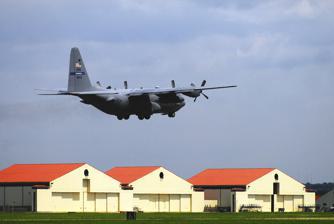
Building: Maxwell Air Force Base
Country: United States of America
Year built: 1918
United States Air Force base in Montgomery, Alabama Maxwell Air Force Base Montgomery , Alabama in the United States of America A C-130 Hercules aircraft of the 908th Airlift Wing takes off from Maxwell AFB with the wing's maintenance hangars in the background. Maxwell AFB Show map of Alabama Maxwell AFB Show map of the United States Maxwell AFB Show map of North America Coordinates 32°22′45″N 86°21′45″W / 32.37917°N 86.36250°W / 32.37917; -86.36250 Type US Air Force base Site information Owner Department of Defense Operator US Air Force (USAF) Controlled by Air Education and Training Command (AETC) Condition Operational Website www.maxwell.af.mil Site history Built 1910 ( 1910 ) (as the Wright Flying School ) In use 1910 – present Garrison information Current commander Colonel Ryan Richardson Garrison 42nd Air Base Wing (host) Airfield information Identifiers IATA : MXF, ICAO : KMXF, FAA LID : MXF, WMO : 722265 Elevation 52.1 metres (171 ft) AMSL Runways Direction Length and surface 15/33 2,440.8 metres (8,008 ft) asphalt Landing zone 918.9 metres (3,015 ft) asphalt Source: Federal Aviation Administration Maxwell Air Force Base ( IATA : MXF , ICAO : KMXF , FAA LID : MXF ), officially known as Maxwell-Gunter Air Force Base , is a United States Air Force (USAF) installation under the Air Education and Training Command (AETC). The installation is located in Montgomery, Alabama , United States. Occupying the site of the first Wright Flying School , it was named in honor of Second Lieutenant William C. Maxwell , a native of Atmore, Alabama . The base is the headquarters of Air University (AU), a major component of Air Education and Training Command (AETC), and is the U.S. Air Force's center for Joint Professional Military Education (PME). The host wing for Maxwell-Gunter is the 42d Air Base Wing (42 ABW). The Air Force Reserve Command 's 908th Flying Training Wing (formerly Airlift Wing) (908 AW) is a tenant unit and the only operational flying unit at Maxwell. The 908 AW and its subordinate [703d Helicopter Squadron (703 HS)[357th Airlift Squadron]] (357 AS) operates eight C-130H Hercules aircraft for theater airlift in support of combatant commanders worldwide. As an AFRC airlift unit, the 908th is operationally gained by the Air Mobility Command (AMC). Gunter Annex is a separate installation under the 42 ABW. Originally known as Gunter Field, it later became known as Gunter Air Force Station (Gunter AFS) when its runways were closed and its operational flying activity eliminated. It was later renamed Gunter Air Force Base (Gunter AFB) during the 1980s. As a hedge against future Base Realignment and Closure (BRAC) closure actions, Gunter AFB was consolidated under Maxwell AFB in March 1992 to create a combined installation known as Maxwell/Gunter AFB. Maxwell AFB is also the site of Federal Prison Camp, Montgomery , a minimum security facility for male inmates. History Origins Toward the end of February 1910, the Wright Brothers decided to open one of the world's earliest flying schools at the site that would subsequently become Maxwell AFB. The Wrights taught the principles of flying, including take-offs, balancing, turns, and landings. The Wright Flying School closed on May 26, 1910. The field served as a repair depot during World War I . In fact, the depot built the first plane made in Montgomery and exhibited it at the field on September 20, 1918. Repair activity at the depot was sharply curtailed at the end of the war. Interwar years The Aviation Repair Depot's land was leased by the U.S. Army during World War I, and later purchased on January 11, 1920 for $34,327. Diminished postwar activity caused the U.S. War Department in 1919 to announce that it planned to close thirty-two facilities around the country, including the Aviation Repair Depot. In 1919, the Aviation Repair Depot had a $27,000 monthly civilian payroll, and was a vital part of the city's economy. The loss of the field would have been a serious blow to the local Montgomery economy. The field remained open into the early 1920s only because the War Department was slow in closing facilities. After this initial reprieve, the War Department announced in 1922 that facilities on the original closure list would indeed close in the very near future. City officials were not surprised to hear that Aviation Repair Depot remained on the list, because 350 civilian employees had been laid off in June 1921. Second Lieutenant William C. Maxwell, for whom the base is named On November 8, 1922, the War Department redesignated the depot as Maxwell Field in honor of Atmore, Alabama native, Second Lieutenant William C. Maxwell. On 12 August 1920, engine trouble forced Lieutenant Maxwell to attempt to land his DH-4 in a sugarcane field in the Philippines . Maneuvering to avoid a group of children playing below, he struck a flagpole hidden by the tall sugarcane and was killed instantly. On the recommendation of his former commanding officer, Major Roy C. Brown, the Montgomery Air Intermediate Depot, Montgomery, Alabama , was renamed Maxwell Field. In 1923, it was one of three U.S. Army Air Service aviation depots. Maxwell Field repaired aircraft engines in support of flying training missions such as those at Taylor Field , southeast of Montgomery. Maxwell Field, as most Army air stations and depots developed during World War I, was on leased properties with temporary buildings being the mainstay of construction. These temporary buildings/shacks were built to last two to five years. By the mid-1920s, these dilapidated wartime buildings had become a national disgrace. Congressional investigations also showed that the manning strength of the U.S. Army's air arm was seriously deficient. These critical situations eventually led to the Air Corps Act of 1926 and the two major programs that dramatically transformed Army airfields. The Air Corps Act changed the name and status of the Army Air Service to the U.S. Army Air Corps and authorized a five-year expansion program. In the late 1920s and early 1930s, this program and its companion, the 1926 Army Housing Program, produced well-designed, substantial, permanent buildings and infrastructure at all Army airfields retained after World War I. Taking up the cause of Maxwell Field was freshman Congressman J. Lister Hill , a World War I veteran who served with the 17th and 71st U.S. Infantry Regiments. He, as well as other Montgomery leaders, recognized the historical significance of the Wright Brother's first military flying school and the potential of Maxwell Field to the local economy. In 1925 Hill, a member of the House Military Affairs Committee, affixed an amendment to a military appropriations bill providing $200,000 for the construction of permanent buildings at Maxwell Field. This amendment did not have the approval of the War Department nor the Army Air Corps, but as a result of this massive spending on Maxwell Field, the War Department kept it open. Hill recognized that to keep Maxwell Field open, it needed to be fiscally or militarily valuable to the War Department. In September 1927, Hill met with Major General Mason M. Patrick , chief of the Army Air Corps, and his assistant, Brigadier General James E. Fechet , to discuss the placement of an attack group at Maxwell Field. Both made it clear that Maxwell Field was too close to Montgomery and was not a suitable location for an attack group. In fact, they asked Hill as "a friend of the Air Corps" not to "embarrass" the Corps by asking that the group be placed there. They warned that if he persisted, they would "very much oppose" the effort. However, General Patrick not wanting to alienate the new and up and coming Congressman (who was also a member of the House Military Affairs Committee) sought to appease Hill by offering to create an observation squadron at Maxwell Field. Hill welcomed the gesture; however, the creation of an observation squadron fell short of the long term on-going mission sought by Hill for Maxwell Field. Hill continued to argue for the attack group to be placed at Maxwell Field. He argued that because of the permanent buildings scheduled to be built, it would be fiscally advantageous for the placement of the attack group at Maxwell Field. Hill's arguments were an extension of ones that had been presented to him by Major Roy S. Brown, former commandant of Maxwell Field from 1922 to 1925. In 1927, Major Brown was the commander of the Air Corps Tactical School located at Langley Field , Virginia. Major Brown urged Hill to keep his name out of it because of the easily traceable insider information. Hill, frustrated with the lack of positive response from Generals Patrick and Fechet, moved up the chain of command and passed on the correspondence he had with General Fechet to Secretary of War Dwight Davis, Assistant Secretary of War for Air F. Trubee Davison , and Army Chief of Staff Charles P. Summerall . His request to them was given the answer: that they would give the matter "full consideration." The depot's first official flying mission was carried out after that. Observation missions originated there in 1927–1929. Pilots from the field were also involved in completing the first leg of a test designed to establish an airmail route between the Gulf Coast and the northern Great Lakes area. The successful test played a major role in the eventual establishment of permanent airmail service in the Southeast. By early 1928, the decision of basing a new Army Air Corps attack group had come down to Shreveport, Louisiana , and Montgomery. Both cities vied for the federal money to be spent in their respective local areas, but Shreveport the more economically developed city than its counterpart Montgomery won the day. In April 1928, Hill, via his contacts in the War Department, found out that Montgomery would not be getting the attack group. Flexing his congressional muscle, Hill persuaded Assistant Secretary Davidson and now chief of the Air Corps Major General Fechet to hold off the official announcement until Montgomery had a second look by the War Department. During the interim Montgomery leaders had set forth actions to acquire over 600 acres (2 km 2 ) for Maxwell Field's expansion in hopes of wooing the War Department into placing the attack group in Montgomery. In May 1928 General Benjamin Foulois , General Fechet's assistant, during an inspection visit with Third Army commander General Frank Parker to Maxwell Field mentioned that the Air Corps Tactical School would be moving from Langley Field to a still undecided location. During his stay General Foulois met with local Chamber of Commerce chairman Jesse Hearin and Maxwell Field post commandant, Major Walter R. Weaver . Hearin and Weaver touted the feasibility of Maxwell Field and the Montgomery area for the placement of the attack group at Maxwell Field. However, General Foulois guided the conversation towards the impending movement of the Air Corps Tactical School and he favored Maxwell Field for the new home. Hearin immediately worked up an option on another one thousand acres (4 km²) for the Air Corps Tactical School should Montgomery not be favored with the attack group. In July 1928, word "via rumor" of the decision for the establishment of an attack group came out that Shreveport was indeed the victor of the final decision. In December 1928, after much debate and political maneuvering it was announced officially by the Assistant Secretary of War that Shreveport would be getting the attack group and that the Army Air Corps Tactical School (ACTS) would be coming to Maxwell Field. The move to Maxwell Field from Langley Field was initially expected to increase Maxwell Field's population by eighty officers and 300 enlisted. It was expected that the ACTS would be to the Army Air Corps what Fort Benning , Georgia was to the infantry. On January 15, 1929, it was announced that the ACTS would be twice as large as originally planned. On February 11, it was announced that $1,644,298 had been allowed for ACTS construction. This was not including an additional $324,000 the Secretary of War had approved previously for non-commissioned officer barracks and a school building after a conference with Congressman Hill. On March 12, a conference between a Major Kennedy, Chief of Buildings and Grounds of the Army Air Corps and commandant of the ACTS, and Congressman Lister Hill to determine the locations of the buildings and types of construction. In March 1929, personnel at Maxwell provided flood relief to citizens of Montgomery. This was the first time at which food and supplies were airdropped by U.S. military forces during a major civilian emergency. On July 9, 1929, Captain Walter J. Reed and a battery of attorneys checked titles for the land. The War Department also announced the same day that the plan had changed to where the ACTS would now be four times as large as originally planned with 200 officers and 1,000 enlisted men. At the time, this made Maxwell Field the largest (as far as personnel) Army Air Corps installation in the southeast. Approximately 300 signatures to the deed of the land occupied by the Air Corps Tactical School were signed, of which one was signed by a minor. Chairman of the Montgomery Chamber of Commerce James Hearin said, "...several cases had to be taken to court." Despite the obvious rush for signatures, by October 5, deeds to the land were signed and mailed to the War Department. On December 17, 1929, Congressman Lister Hill introduced a bill to appropriate $320,000 for the acquiring of 1,075 acres (4 km 2 ) of land in Montgomery County as a part of an expansion program for Maxwell Field. This was a particularly bold move at the time by Hill because of the stock market crash. Effects of the crash had yet to take place; however, the panic caused by the crash had certainly captured Montgomery's attention. Austin Hall was built in 1931 to serve as the Air Corps Tactical School's main building. On January 25, 1930, President Herbert Hoover asked Congress to re-appropriate an additional $100,000 for the main school building at Maxwell Field. President Hoover's policy was to speed public works to offset unemployment. In February 1930, Congressman Hill's resolution was passed in the House of Representatives and 80 acres (320,000 m 2 ) were to be added to Maxwell Field for expansion purposes. George B. Ford and Frederick Law Olmsted Jr., were hired by the Army Quartermaster Corps and they designed the overall layout of ACTS at Maxwell. Ford used an approach that clustered similar functions together. This technique provided plenty of open space and gave each cluster a distinct appearance. On September 17, 1931, the first ACTS training occurred at Maxwell Field. Forty-one students met at 8:40 a.m. in the operations office conference room for general instruction. Classes were divided into sections, with some pilots sent on check flights, while others were sent out to become familiar with the surrounding countryside to become familiar with emergency landing field locations. On the morning of September 22, 1931, opening exercises of the Air Corps Tactical School were held. On September 24, the Air Corps Tactical School was officially launched. The address was made by Major General James E. Fechet, chief of the Army Air Corps also attending were Congressman Lister Hill and commandant of the Air Corps Tactical School, Major John F. Curry. General Fechet, along with announcing his impending retirement, declared that the forty-one student officers could be future generals of the Air Corps. At a later luncheon, General Fechet also lauded Montgomery's attitude toward the Air Corps. Overhead Maxwell Field in 1937 The 1931-1932 faculty included Army Air Corps (AC), Army Infantry (Inf), Army Chemical Warfare Service (CWS), and Army Field Artillery (FA) instructors. Initially, the school's curriculum reflected the dominating influence of Brigadier General Billy Mitchell . Mitchell was a strong believer in the importance of gaining and maintaining air superiority during a conflict. He argued strongly for pursuit (e.g., "fighter") aircraft in combination with bombers and regarded enemy pursuit forces as the most serious threat to successful bombing operations and felt that the task of American pursuit was not necessarily to escort bombers, but to also seek out and attack enemy fighters. During the first five years of the school's operation, Mitchell's beliefs formed the basis for instruction at the tactical school. However, by the mid-1930s the school's emphasis had shifted from pursuit to bombardment aviation. On July 16, 1933, Congressman Lister Hill secured approval from the War Department for $1,650,075 for immediate spending at Maxwell Field. Hill's request was justified by increased enrollment at the Air Corps Tactical School and the desperate need for employment for the local Montgomery population. At the start of October 1933 bids opened for four construction projects that were to start immediately; 1933-1934 construction at Maxwell Field later employed an average of more than 500 workers. The Air Corps Tactical School opened July 15, 1931. The school evolved into the Army Air Corps (later, U.S. Air Force 's) first tactical center until the imminence of American involvement in World War II forced a suspension of classes in June 1940 that resulted in permanent closure of the school. One of the school's notable achievements was its development of two aerial acrobatic teams: the "Three Men on a Flying Trapeze", put together by then-Captain Claire L. Chennault in 1932, and the Skylarks in 1935. World War II World War II Maxwell Field postcard In 1940, it was announced that the installation was to be converted into a pilot-training center. On 8 July 1940 the Army Air Corps redesignated its training center at Maxwell Field, Alabama as the Southeast Air Corps Training Center . The Southeast Air Corps Training Center at Maxwell handled flying training (basic, primary and advanced) at airfields in the Eastern United States. An Air Force Pilot School (preflight) was also activated which instructed Aviation Cadets in the mechanics and physics of flight and required the cadets to pass courses in mathematics and the hard sciences. Then the cadets were taught to apply their knowledge practically by teaching them aeronautics, deflection shooting, and thinking in three dimensions. In June 1941, the Army Air Corps became the U.S. Army Air Forces . On 8 January 1943, the War Department constituted and redesignated the school as the 74th Flying Training Wing handling pre-flight training. During following years, Maxwell was home to six different schools that trained U.S. military aviators and their support teams for wartime service. As World War II progressed, the number of required pilot trainees declined, and the Army Air Forces decided not to send more aircrew trainees to Maxwell Field. The following known sub-bases and auxiliaries were constructed to support the flying school: Passmore Auxiliary Field 32°21′30″N 86°32′00″W / 32.35833°N 86.53333°W / 32.35833; -86.53333 Troy Auxiliary Field 32°51′44″N 86°00′45″W / 32.86222°N 86.01250°W / 32.86222; -86.01250 Autaugaville Auxiliary Field 32°25′30″N 86°41′10″W / 32.42500°N 86.68611°W / 32.42500; -86.68611 Maxwell Field 1943 photo pictorial On 31 July 1943, the Southeast Air Corps Training Center was redesignated as the Eastern Flying Training Command. Also in July, the Army Air Forces announced a specialized school for pilots of four-engine aircraft. The first B-24 Liberator landed at the field later that month and in early 1945, B-29 Superfortress bomber training replaced the B-24 program. Cold War Training at Maxwell continued until 15 December 1945, when the Eastern Flying Training Command was inactivated and was consolidated into the Central Flying Training Command at Randolph Field , Texas . Air University , an institution providing continuing military education for Army Air Forces personnel, was established at Maxwell in 1946, prior to the U.S. Air Force becoming an independent service the following year. Today, it remains the main focus of base activities at Maxwell. Maxwell Field was renamed Maxwell Air Force Base in September 1947 when the Air Force was created. In 1992, the 3800th Air Base Wing (3800 ABW) was disbanded and the 502d Air Base Wing (502 BW) took over as the host wing, which two years later gave way to the current 42d Air Base Wing . As home of the Air University, Maxwell became the postgraduate academic center of the U.S. Air Force. Air University evolved first as an institution influenced by air power as shaped in World War II, then by the Cold War under the threat of nuclear annihilation, and by air power as applied during the Cold War's Korean and Vietnam conflicts. In the early twenty-first century, the emphasis shifted to air power's role in confronting international and transnational terrorism by both state-sponsored and non-state actors. AU grew materially from inadequate quarters, classrooms, and instructional technology into a campus that is as modern and up-to-date as those of any other in the U. S. armed forces. Construction of Maxwell's Academic Circle, Air University's primary education complex, began in the 1950s. Its centerpiece was the Air University Library, eventually one of several major libraries on a military installation. Over the years, other activities were established or relocated to Maxwell AFB, to include Headquarters, Civil Air Patrol – USAF ; the Air Force Reserve's 908th Tactical Air Support Group (908 TASG), which evolved into the present day 908th Airlift Wing; the Ira C. Eaker Center for Professional Development; the Air Force Financial Systems Operation office (SAF/FM); the Center for Aerospace Doctrine, Research and Education (CADRE); and the Air Force Historical Research Agency, a support organization and repository for air power scholars and AU students. In 1994, Air Force Officer Training School (OTS) was also relocated from Lackland AFB /Medina Annex, Texas to Maxwell AFB, joining the national headquarters of the Air Force's other non-Academy officer accession source, Air Force ROTC . Detachment 3 of the 58th Operations Group activated at Maxwell during January 2024 to train crews on the MH-139A Grey Wolf . Based units Flying and notable non-flying units based at Maxwell Air Force Base: United States Air Force Air Education and Training Command (AETC) 42nd Air Base Wing (host wing) 42nd Mission Support Group 42nd Communications Squadron 42nd Contracting Squadron 42nd Force Support Squadron 42nd Logistics Readiness Squadron 42nd Operations Support Flight 42nd Security Forces Squadron 42nd Medical Group 42nd Health Care Squadron 42nd Medical Operations Squadron Air University Headquarters Air University Air Force Center for Unconventional Weapons Studies Air Force Culture and Language Center Air Force Cyber College Air Force Judge Advocate General's School Air Force Negotiation Center Air Force Research Institute Carl A. Spaatz Center for Officer Education Air Command and Staff College USAF Air War College International Officer School Squadron Officer School Curtis E. LeMay Center for Doctrine Development and Education Ira C. Eaker Center for Professional Development Air Force Personnel Professional Development School Commanders' Professional Development School Defense Financial Management and Comptroller School US Air Force Chaplain Corps College Jeanne M. Holm Center for Officer Accessions and Citizen Development Air Force Reserve Officer Training Corps Air Force Junior Reserve Officer Training Corps Officer Training School Muir S. Fairchild Research Information Center School of Advanced Air and Space Studies Thomas N. Barnes Center for Enlisted Education Air Force Career Development Academy Air Force Enlisted Heritage Research Institute Air Force Senior Non-commissioned Officer Academy Airman Leadership School Community College of the Air Force Non-commissioned Officer Academy USAF First Sergeant Academy USAF Center for Strategic Deterrence Studies USAF Center for Strategic Leadership Communication USAF Center for Strategy and Technology Nineteenth Air Force 58th Special Operations Wing 58th Operations Group Detachment 3 – MH-139A Grey Wolf Air Combat Command (ACC) First Air Force Civil Air Patrol-U.S. Air Force (CAP-USAF) Sixteenth Air Force 688th Cyberspace Wing 26th Cyberspace Operations Group 26th Network Operations Squadron (GSU) Air Force Materiel Command (AFMC) Air Force Life Cycle Management Center Detachment 5 (GSU) Business & Enterprise Systems Directorate (GSU) Enterprise Logistics Readiness Division Mission Support Systems Division Operations Division Service Management Division Program Execution Group Division Cybersecurity Division Technical Services Division Financial Services Division Contracting Services Division Legal Services Division Field Operating Agencies Air Force Historical Research Agency Air Force Logistics Management Agency Air Force Reserve Command (AFRC) Twenty-Second Air Force 908th Airlift Wing 908th Operations Group 357th Airlift Squadron – C-130H Hercules 908th Operations Support Squadron 908th Aeromedical Evacuation Squadron 908th Maintenance Group 908th Aircraft Maintenance Squadron 908th Maintenance Squadron 908th Mission Support Group 25th Aerial Port Squadron 908th Civil Engineering Squadron 908th Force Support Squadron 908th Logistics Readiness Squadron 908th Mission Support Squadron 908th Security Forces Squadron 908th Aeromedical Staging Squadron Tenth Air Force 960th Cyberspace Wing 960th Cyberspace Operations Group 689th Network Operations Squadron (GSU) Civil Air Patrol (CAP) Civil Air Patrol National Headquarters (NHQ-NHQ-001) Civil Air Patrol Overseas Group (NHQ-NHQ-902) South East Region Alabama Wing Maxwell Composite Squadron (SER-AL-032) United States Space Force Space Training and Readiness Command (STARCOM) Space Delta 13 13th Delta Operations Squadron Detachment 2 United States Army Military Entrance Processing Command (USMEPCOM) Eastern Sector 8th Battalion Montgomery Military Entrance Processing Station (GSU) Department of Defense Defense Information Systems Agency (DISA) Defense Information Systems Agency - Montgomery Environmental Protection Agency National Laboratories National Analytical Radiation Environmental Laboratory U.S. Department of Justice Federal Bureau of Prisons Federal Prison Camp, Montgomery Education Maxwell Air Force Base Elementary/Middle School Maxwell Air Force Base is zoned to Department of Defense Education Activity (DoDEA) schools for grades K-8. The DoDEA operates Maxwell Air Force Base Elementary/Middle School. For high school Maxwell AFB residents are zoned to Montgomery Public Schools facilities: residents of the main base are zoned to George Washington Carver High School , while residents of the Gunner Annex are zoned to Dr. Percy L. Julian High School . Residents may attend magnet schools. Future In November 2020, the Air Force announced that Maxwell AFB is its preferred choice for basing the MH-139A Grey Wolf Formal Training Unit. The Grey Wolf training mission will replace the 908th Airlift Wing's C-130H Hercules mission, with the first of the new aircraft expected to arrive during 2023. Popular culture Maxwell AFB appears in the video game Tom Clancy's EndWar as a possible battlefield. See also United States portal Alabama portal Aviation portal Air Force Officer Training School Air Training Command Air and Space Basic Course Alabama World War II Army Airfields ROTC References This article incorporates public domain material from the Air Force Historical Research Agency